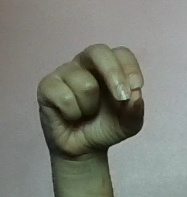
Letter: gaaf